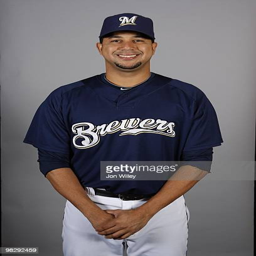
baseball player poses during photo day